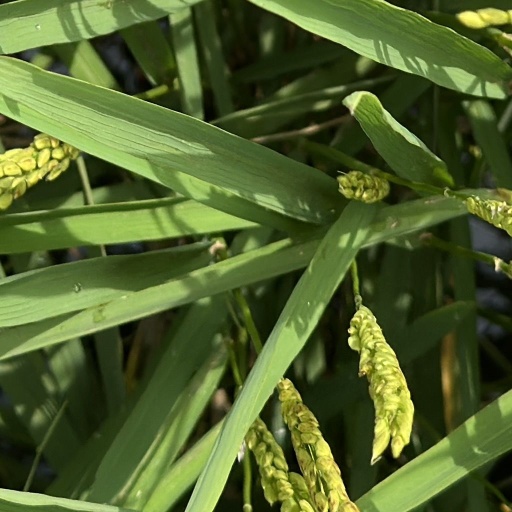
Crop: rice